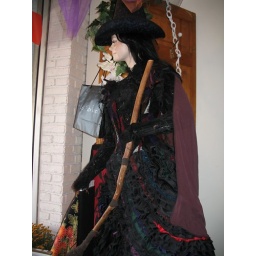
my Elphaba dress in the window display at Les Fabriques in October 2007.